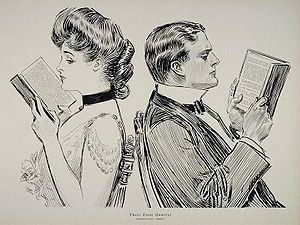
Skænderi
Deres første skænderi, illustration af Charles Dana Gibson (1914) med tidstypisk Gibson Girl og dennes ægtefælle.
"Ved skænderi forstås en slags debat eller diskussion, hvor målet ikke primært er at finde svaret på et spørgsmål eller løsningen på et problem, men derimod at angribe vedkommende, som man diskuterer med, med diverse personligt kritiske bemærkninger og nedvurderende karakteriseringer. Skænderi føres i en ophidset og hadefuld tone, gerne med en høj stemmeføring, er ledsaget af en aggressiv mimik og kan i visse tilfælde eskalere til fysisk vold. Slutmålet er at sejre over modstanderen, der opfattes som en fjende, at ""få det sidste ord"", koste hvad det vil.